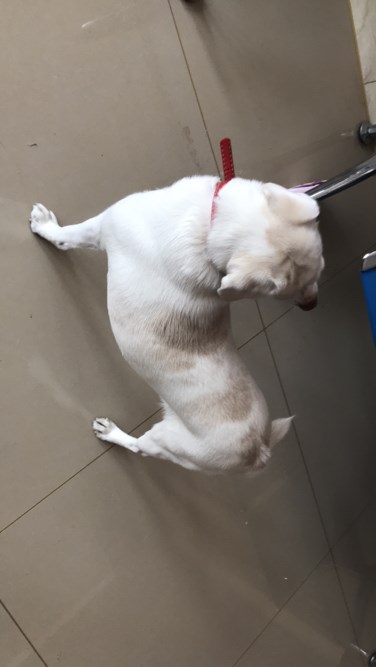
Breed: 3336-n000121-chinese_rural_dog